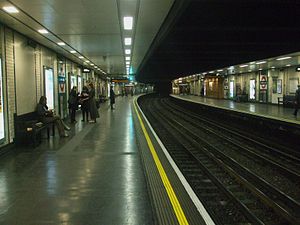
St. James's Park Station / Galleri
St. James's Park Station er en London Underground-station nær St. James's Park i City of Westminster. Den betjenes af District og Circle lines og ligger mellem Victoria og Westminster Stationer. Den er i takstzone 1.